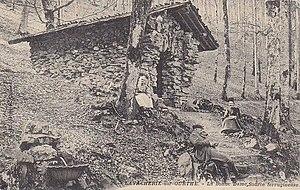
Lavacherie sur Ourthe, Ardennes belges, Province du Luxembourg, Chapelle de Sainte Ode et sa source ferrugineuse.
Lavacherie est un village de l'Ardenne belge, situé dans la vallée de l'Ourthe Occidentale, vallée également appelée "Vallée de Sainte-Ode". Administrativement il fait partie de la commune de Sainte-Ode dans la province de Luxembourg en Région wallonne. C'était une commune à part entière avant la fusion des communes de 1977.
La chapelle de la Bonne Dame est un petit édifice religieux catholique sis à Lavacherie dans l’Ardenne belge. Construite en schiste au XIXᵉ siècle et dédiée à sainte Ode, la chapelle rappelle l’ancienne présence de moniales d’un couvent qui, selon la tradition fut fondé par sainte Ode. A côté de la chapelle se trouve la ‘Fontaine Sainte-Ode’.